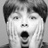
Emotion: surprise